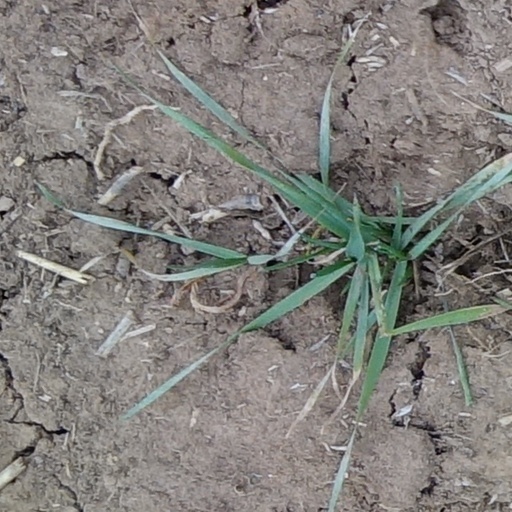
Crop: wheat